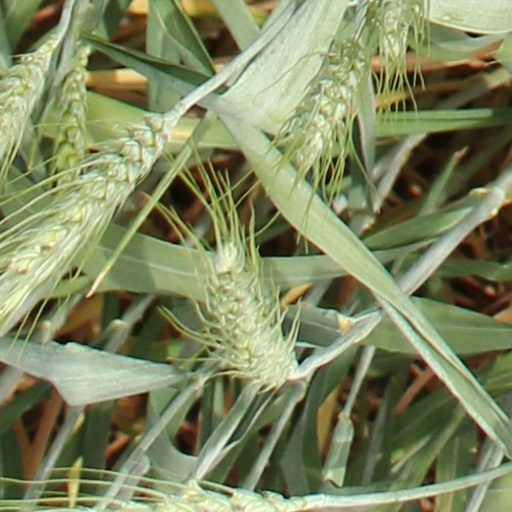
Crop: wheat